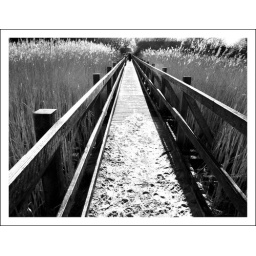
Foot bridge crossing a reed bed at Studland in Dorset